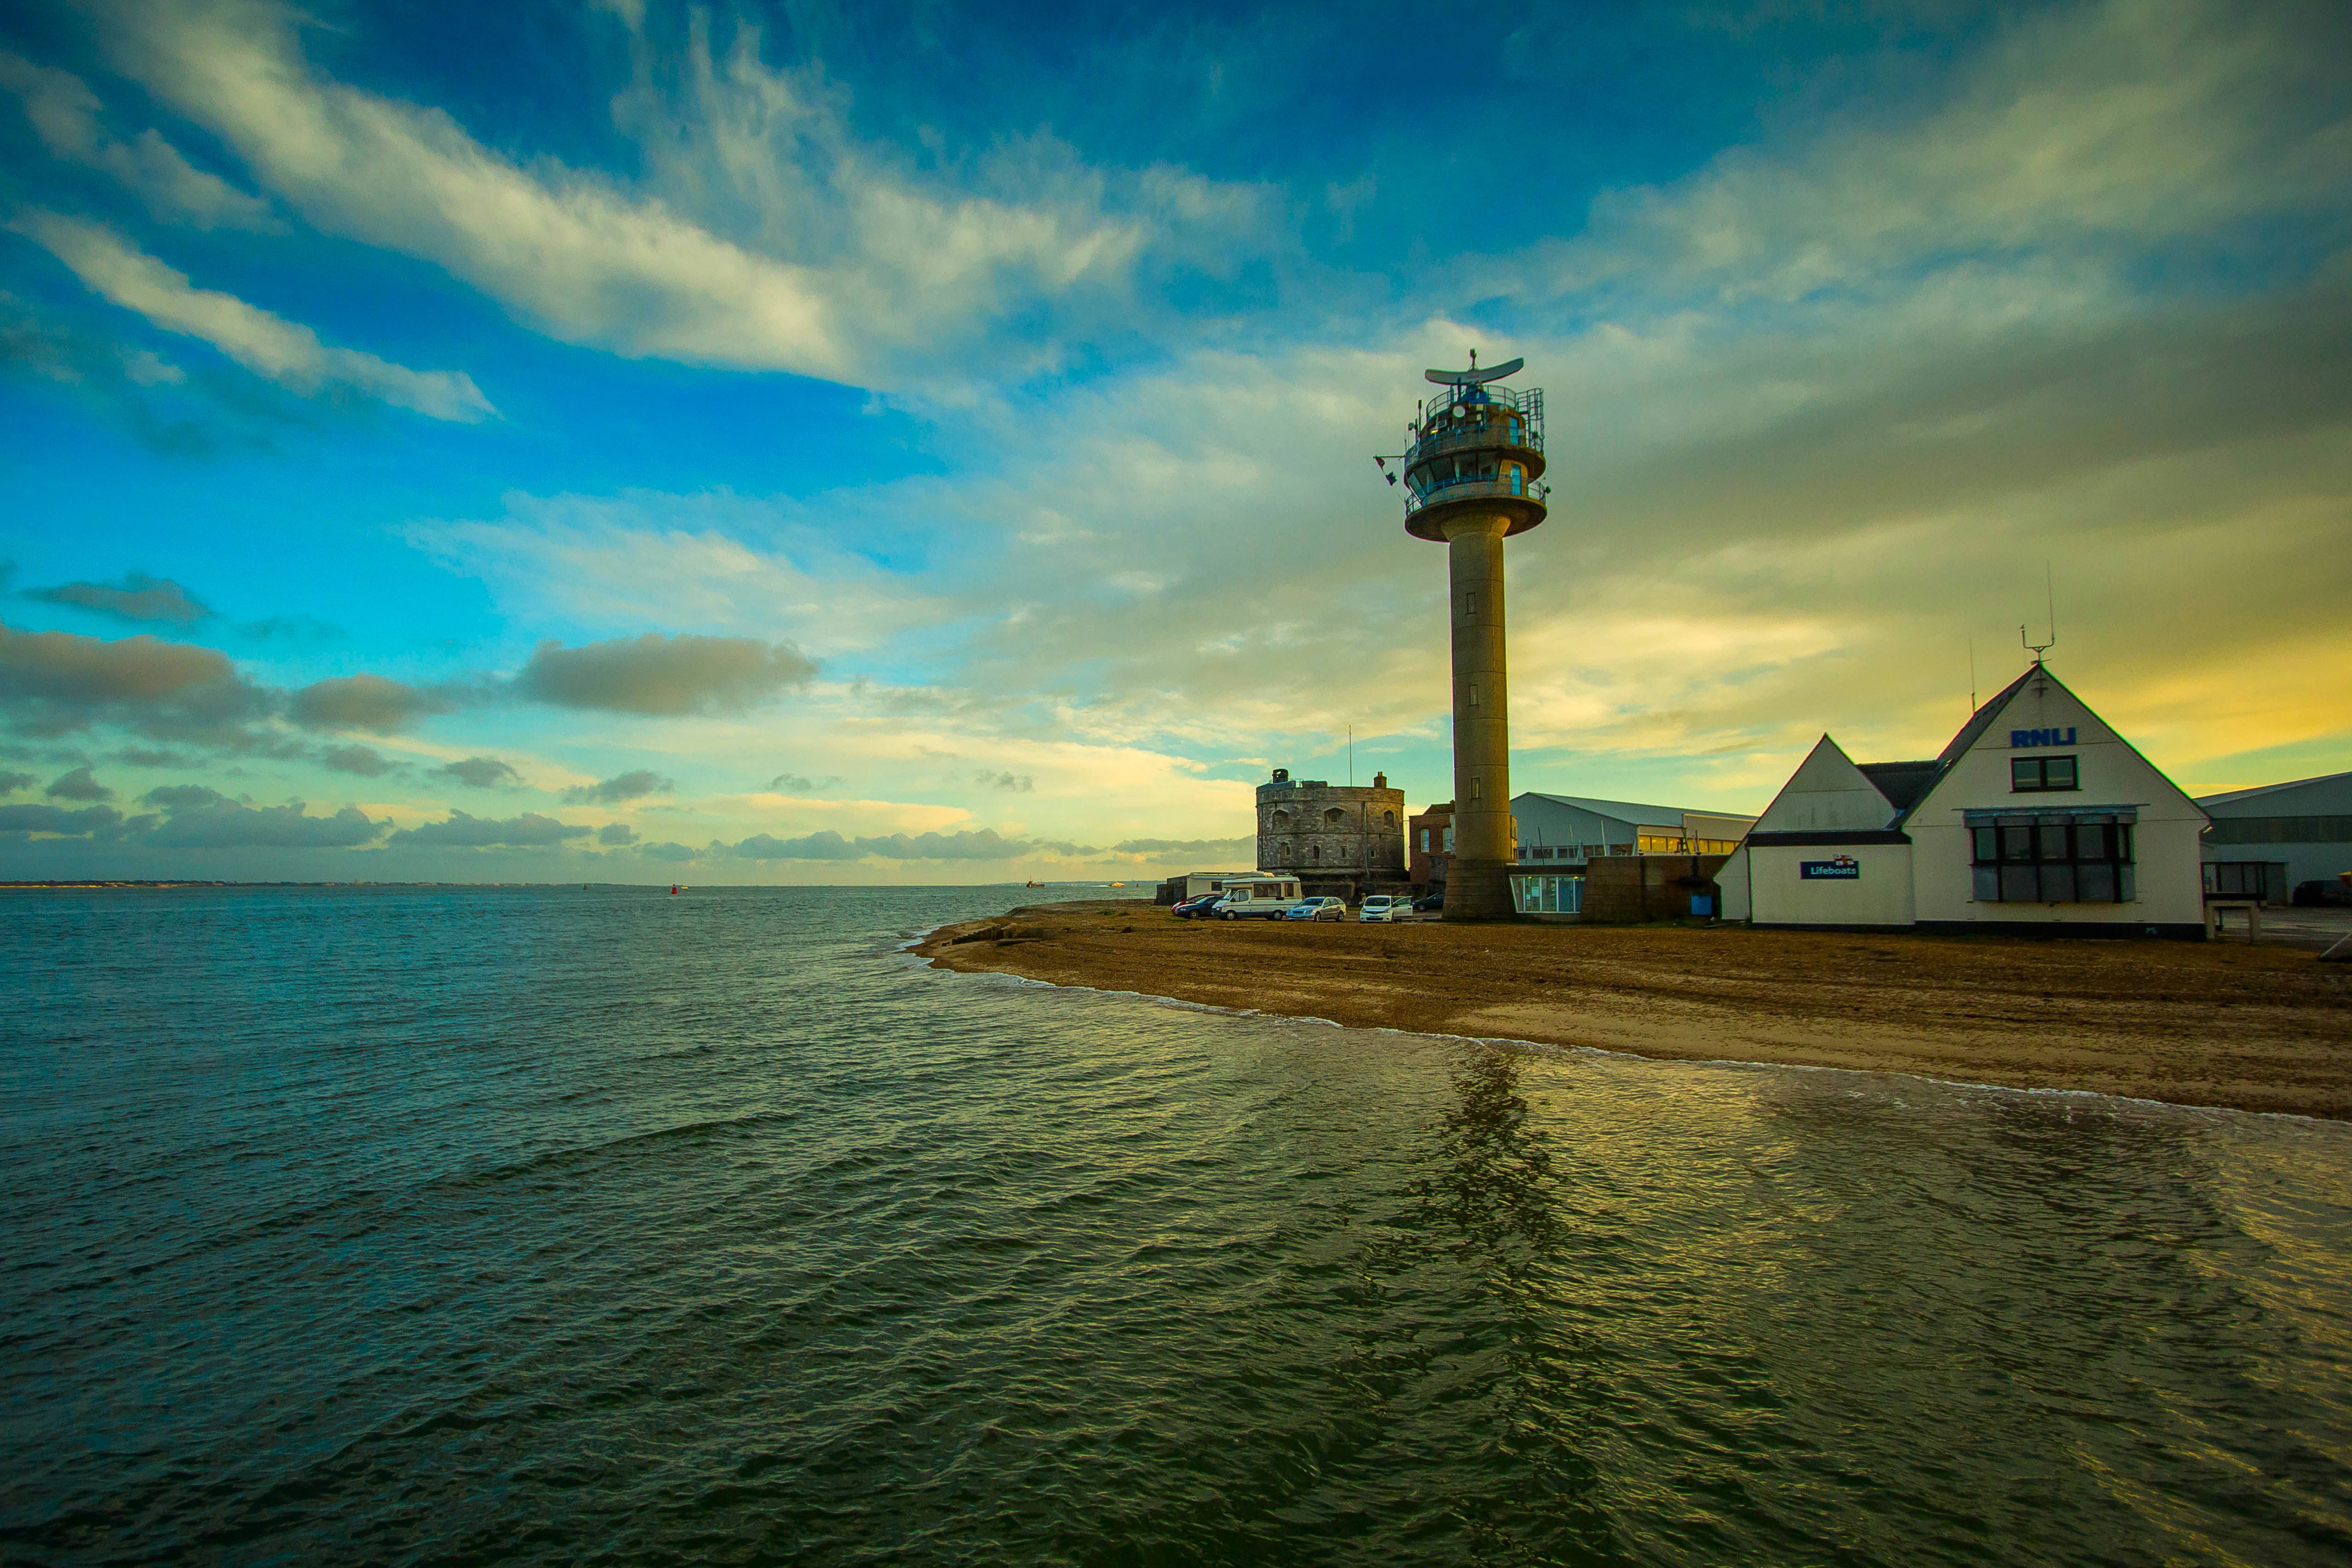
beach, sea, coast, ocean, horizon, cloud, lighthouse, sky, sunrise, sunset, sunlight, morning, shore, wave, dawn, dusk, evening, reflection, tower, united states of america, bay, cape, the sky, calshot